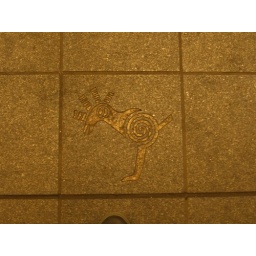
Imprints in the train station floor